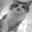
Label: cat